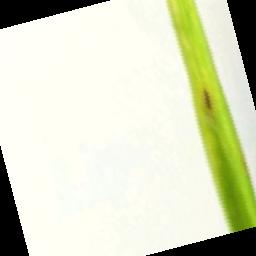
Label: Rice___Brown_Spot